Shimen National Forest Park

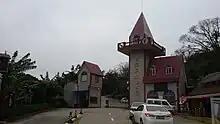
The entrance to Sakmun National Forest Park

Located in the Tsunghua District of Guangzhou City, Guangdong Province, with a total area of 2626.67 hectares and a forest coverage rate of 96.76%. It is 86 kilometers from Guangzhou city and 13 kilometers from the famous Tsunhua hot spring, bordered by the Nankun Mountain Nature Reserve to the east, and overlooks the Guangzhou Hydroelectric Storage Power Plant and Liushihe National Forest Park to the north. Located in the subtropical zone, the climate is warm all year round with an average annual temperature of 21.4 °C, an average maximum temperature of 28.5 °C from July to August and an average minimum temperature of 12.4 °C from January to February.